Kit and replica cars of New Zealand

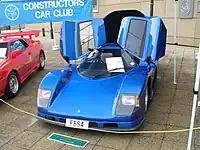
Saker

Bruce Turnbull of Turnbull Engineering was a race car driver who constructed a successful Formula Ford racing car, the Keram in 1982. This evolved into the Tull 84C, which featured pushrod inboard suspension, and then the Tull 86C for the 1987 season.